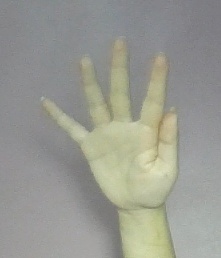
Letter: sheen